The Prisoner of Second Avenue

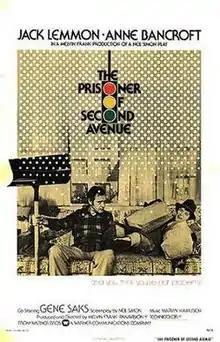
Theatrical release poster

The Prisoner of Second Avenue is a 1975 American black comedy film written by Neil Simon, directed and produced by Melvin Frank and starring Jack Lemmon and Anne Bancroft. Neil Simon adapted the screenplay from his 1971 Broadway play.